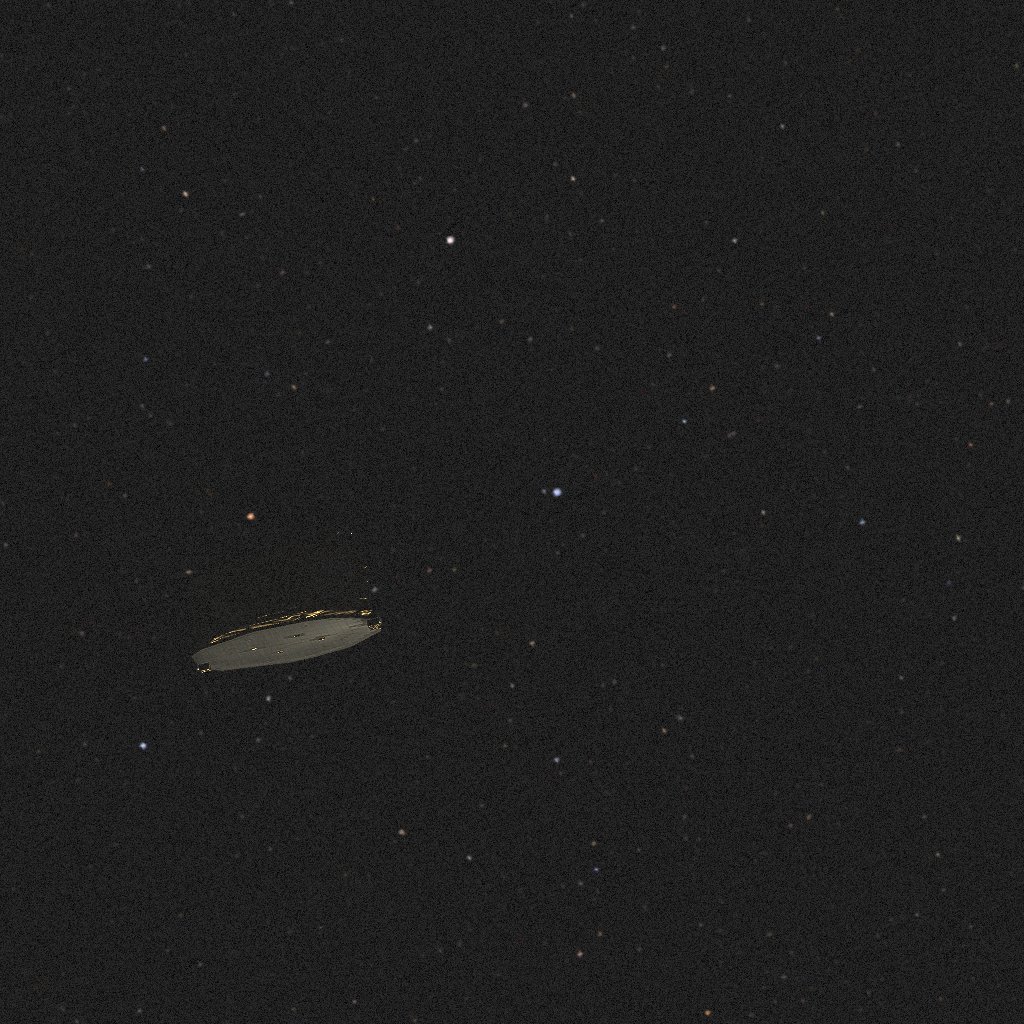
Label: lisa_pathfinder